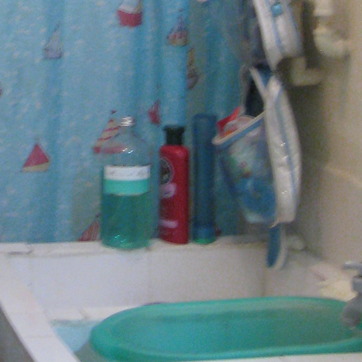
Material: plastic